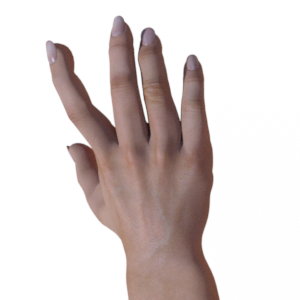
Label: paper